Genetically modified food in the European Union

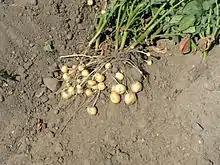
Amflora potato field in Zepkow, Germany

In March 2010 a second GMO, a potato called Amflora, was approved for cultivation for industrial applications in the EU by the European Commission and was grown in Germany, Sweden and the Czech Republic that year. Amflora was withdrawn from the EU market in 2012, and in 2013 its approval was annulled by an EU court.